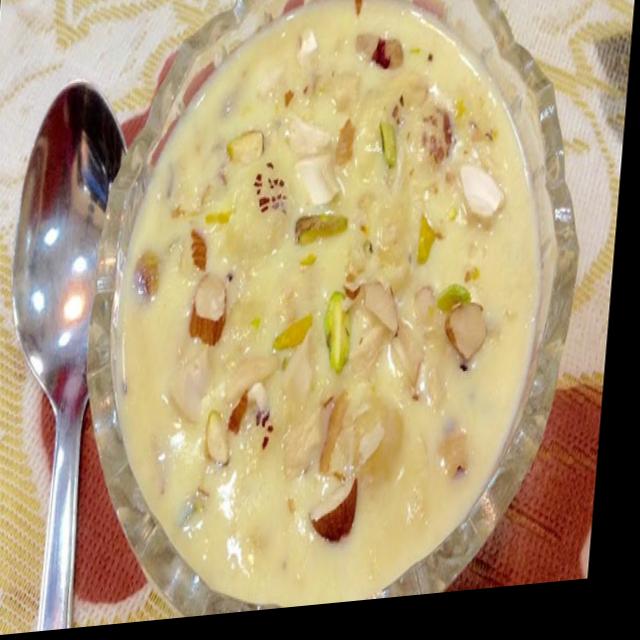
Dish: kheer